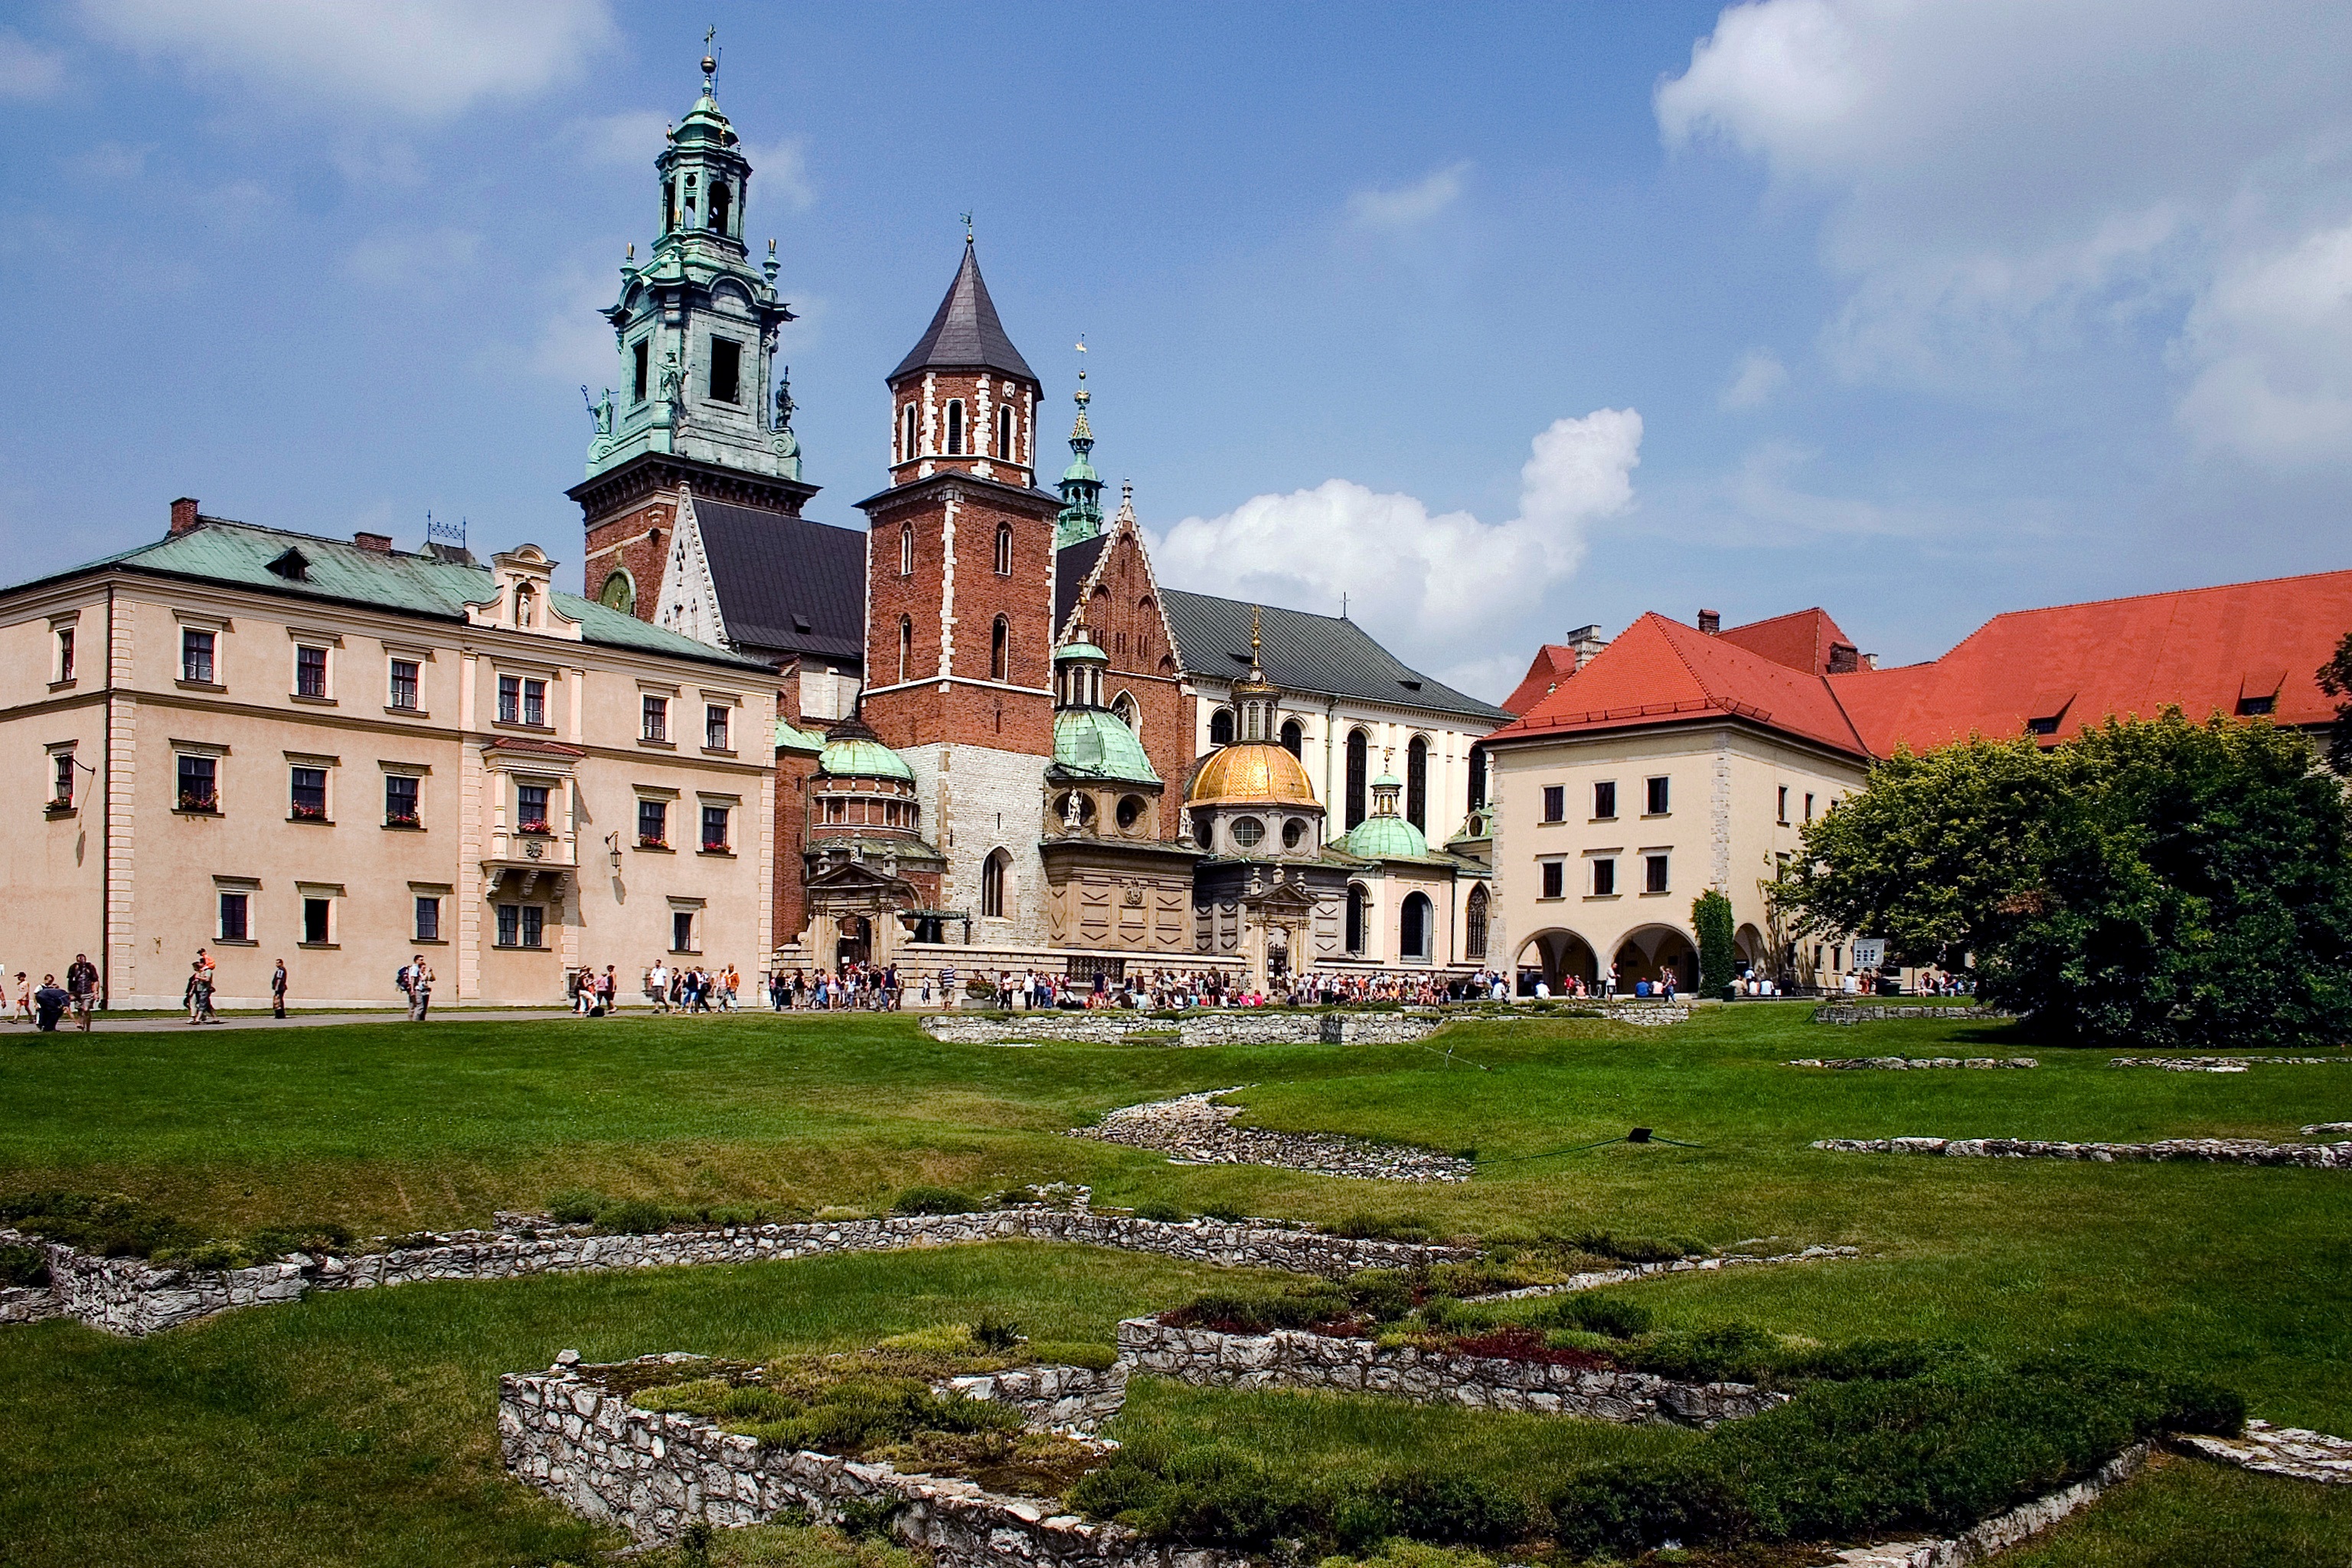
town, building, chateau, palace, monument, village, castle, monastery, poland, estate, krakow, manor house, wawel, stately home, historic site, water castle